Michael Reiziger

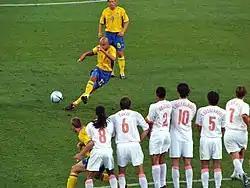
Reiziger (wearing No. 2) in the Dutch wall, facing a free kick against Sweden at Euro 2004

Reiziger made his debut for the Netherlands national team on 12 October 1994, against Norway. He played for his country at the UEFA Euro 1996, 1998 FIFA World Cup, Euro 2000 and Euro 2004, retiring from international play after the latter.